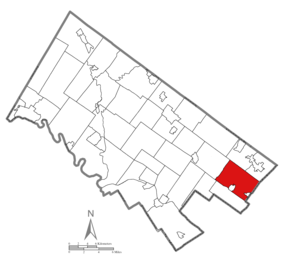
Abington Township est un township du comté de Montgomery, en Pennsylvanie, aux États-Unis.